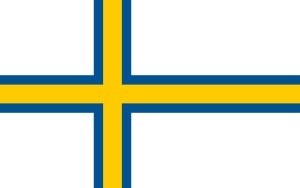
Norrland / Bruttoregionprodukt
Uofficielt Norrlandsflag, kåret i en konkurrence i avisen Året Runt i 1992.[158] Norrlandsförbundet valgte imidlertid allerede i starten af 1970'erne et flag med gult kors på grøn bund, identisk med Ölands landskabsflag, som udarbejdet nogenlunde samtidig.
Norrland er den nordligste og arealmæssigt største af Sveriges tre landsdele, og landsdelen består af fem län: Gävleborgs län, Jämtlands län, Västernorrlands län, Västerbottens län og Norrbottens län. Landsdelen er traditionelt blevet defineret som bestående af ni landskaber: Gästrikland, Hälsingland, Härjedalen, Jämtland, Medelpad, Ångermanland, Västerbotten, Norrbotten og Lappland. Norrland har et areal på 242.735 km², hvilket udgør 59,6% af Sveriges areal. Indbyggertallet er 1.175.039, hvilket blot udgør ca. 12% af landets befolkning, hvilket også afspejles i Norrlands lave befolkningstæthed på ca. 4,8 indbyggere pr. km². I Norrland findes to af Sveriges minoritetsgrupper, samer og tornedalingar.